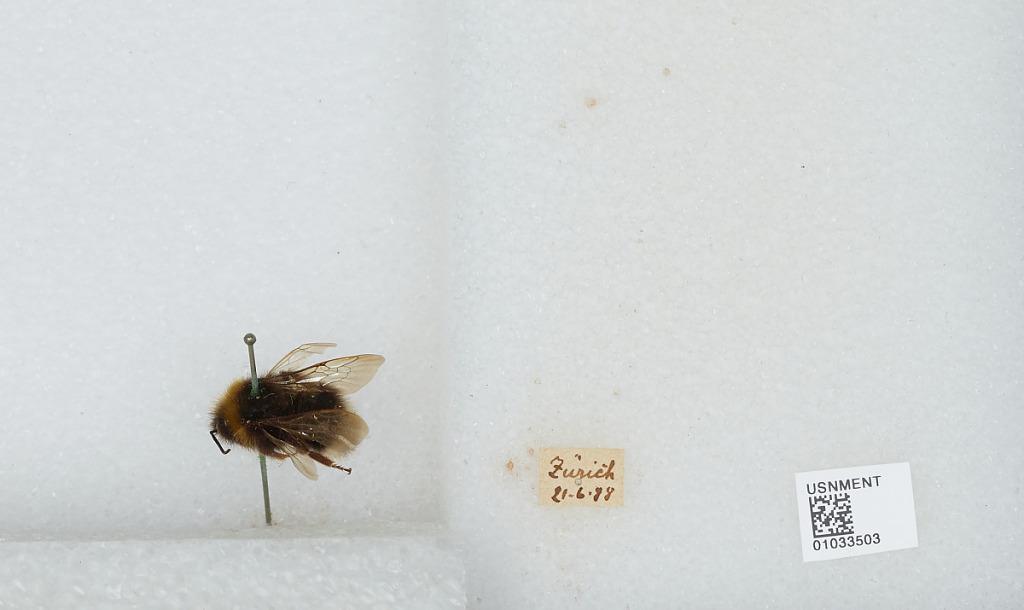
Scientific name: Bombus (Psithyrus) sylvestris (Lepeletier)
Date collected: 1888-6-21
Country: Switzerland
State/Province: Zurich
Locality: Zurich
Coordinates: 47.37, 8.55